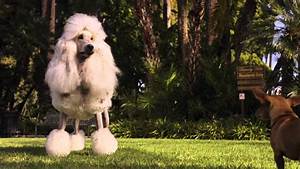
Label: cane